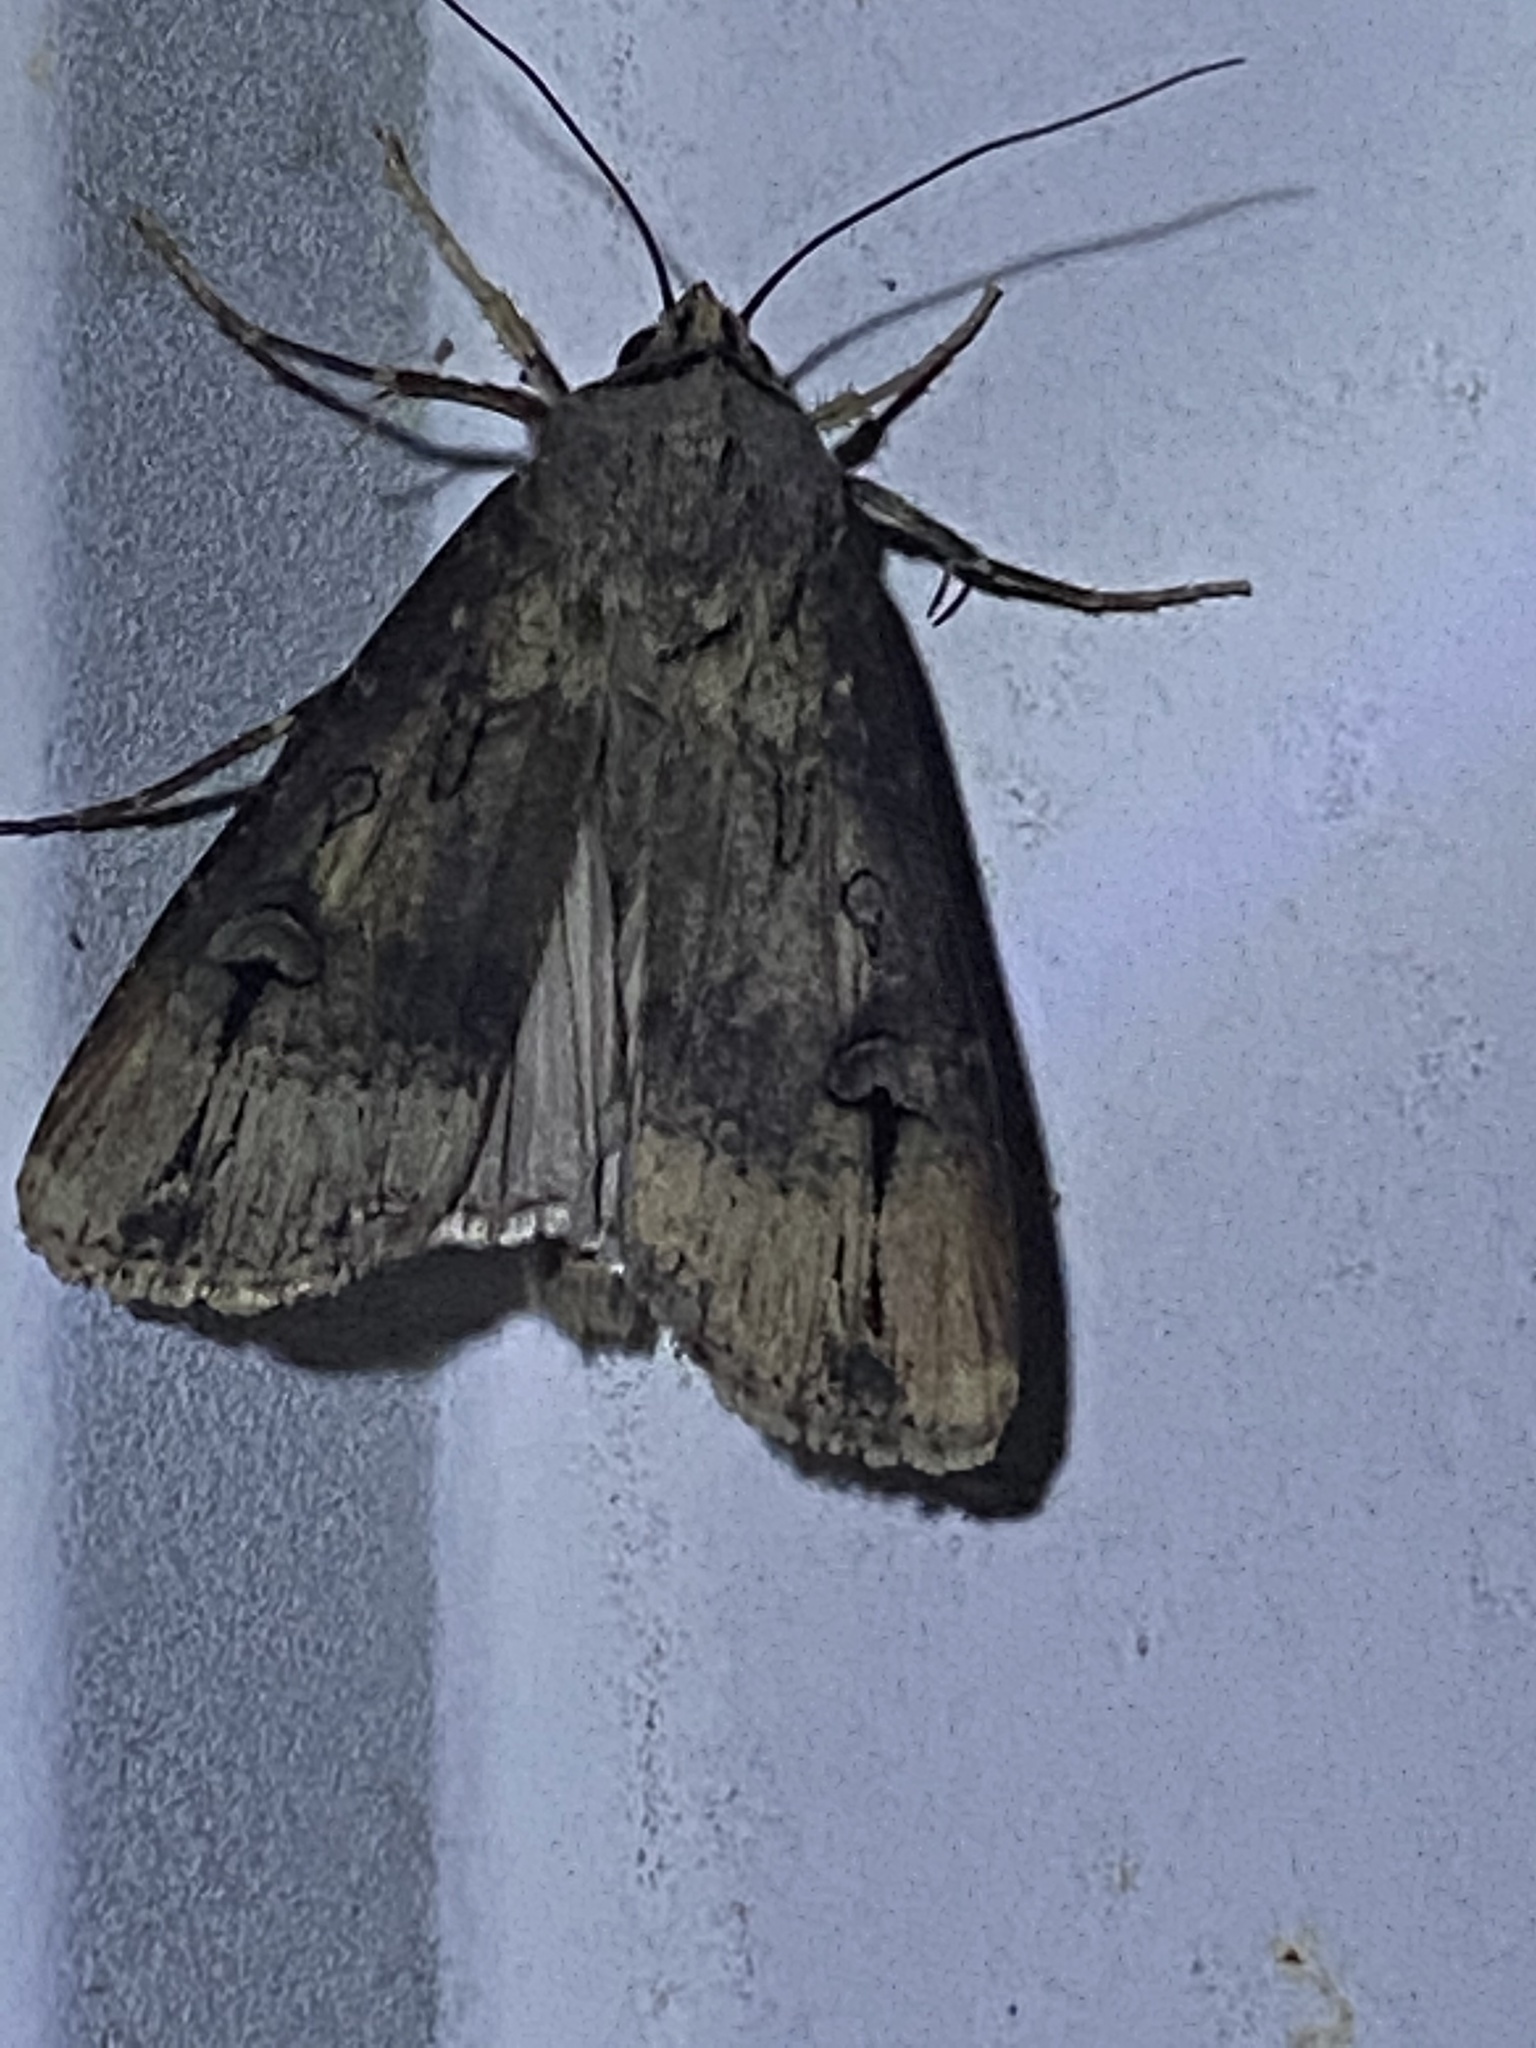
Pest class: cutworms